Congregation Dorshei Emet

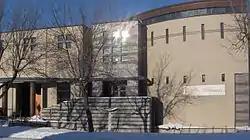
The building lacks exterior decoration.

By 1994, membership exceeded 410 households. The congregation's growth made it impossible for all members to worship together; the original synagogue building had been sized for no more than 150 families. On the High Holy Days, when around 600 people attended (versus 150 on a typical Shabbat), services were split between the sanctuary and a school auditorium/gymnasium. In 1992, the congregation voted against expanding the building, but after the 1995 Quebec sovereignty referendum, members felt more confident in Quebec's political situation and economy. In 1999, Aigen led the congregation in a campaign to construct a new building. The property next to the existing building was purchased to accommodate a larger structure, and the existing sanctuary was torn down. While the new synagogue was under construction, the congregation worshiped and held activities at the YM-YWHA. The new building was open in time for the 2003 High Holy Days.